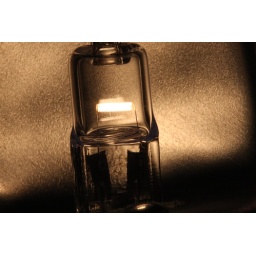
desk lamp up closescrewing around with 100mm